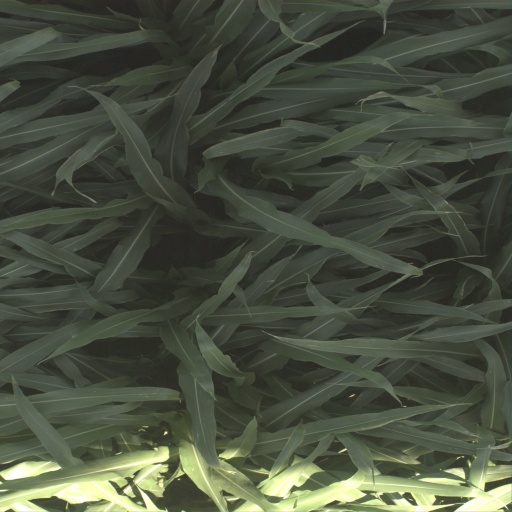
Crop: sorghum